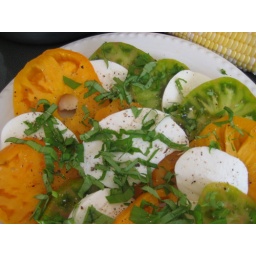
243::365a picture a dayheirloom tomatoes, fresh mozarella, and basil grown by me in my sunny kitchen window